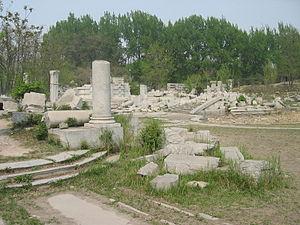
L’ancien Palais d'Été ou parc Yuanming est un ancien palais impérial, édifié au XVIIᵉ siècle et au début du XVIIIᵉ siècle à 15 kilomètres au nord-ouest de la Cité interdite de Pékin, par les empereurs mandchous Yongzheng et Qianlong. Les empereurs de la dynastie Qing y résidaient et y menaient les affaires d'État.